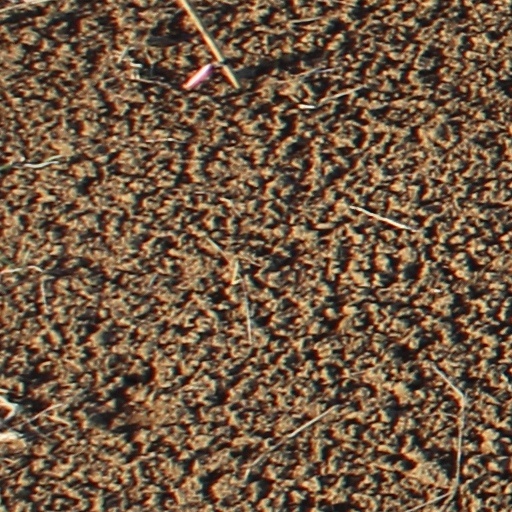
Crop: wheat